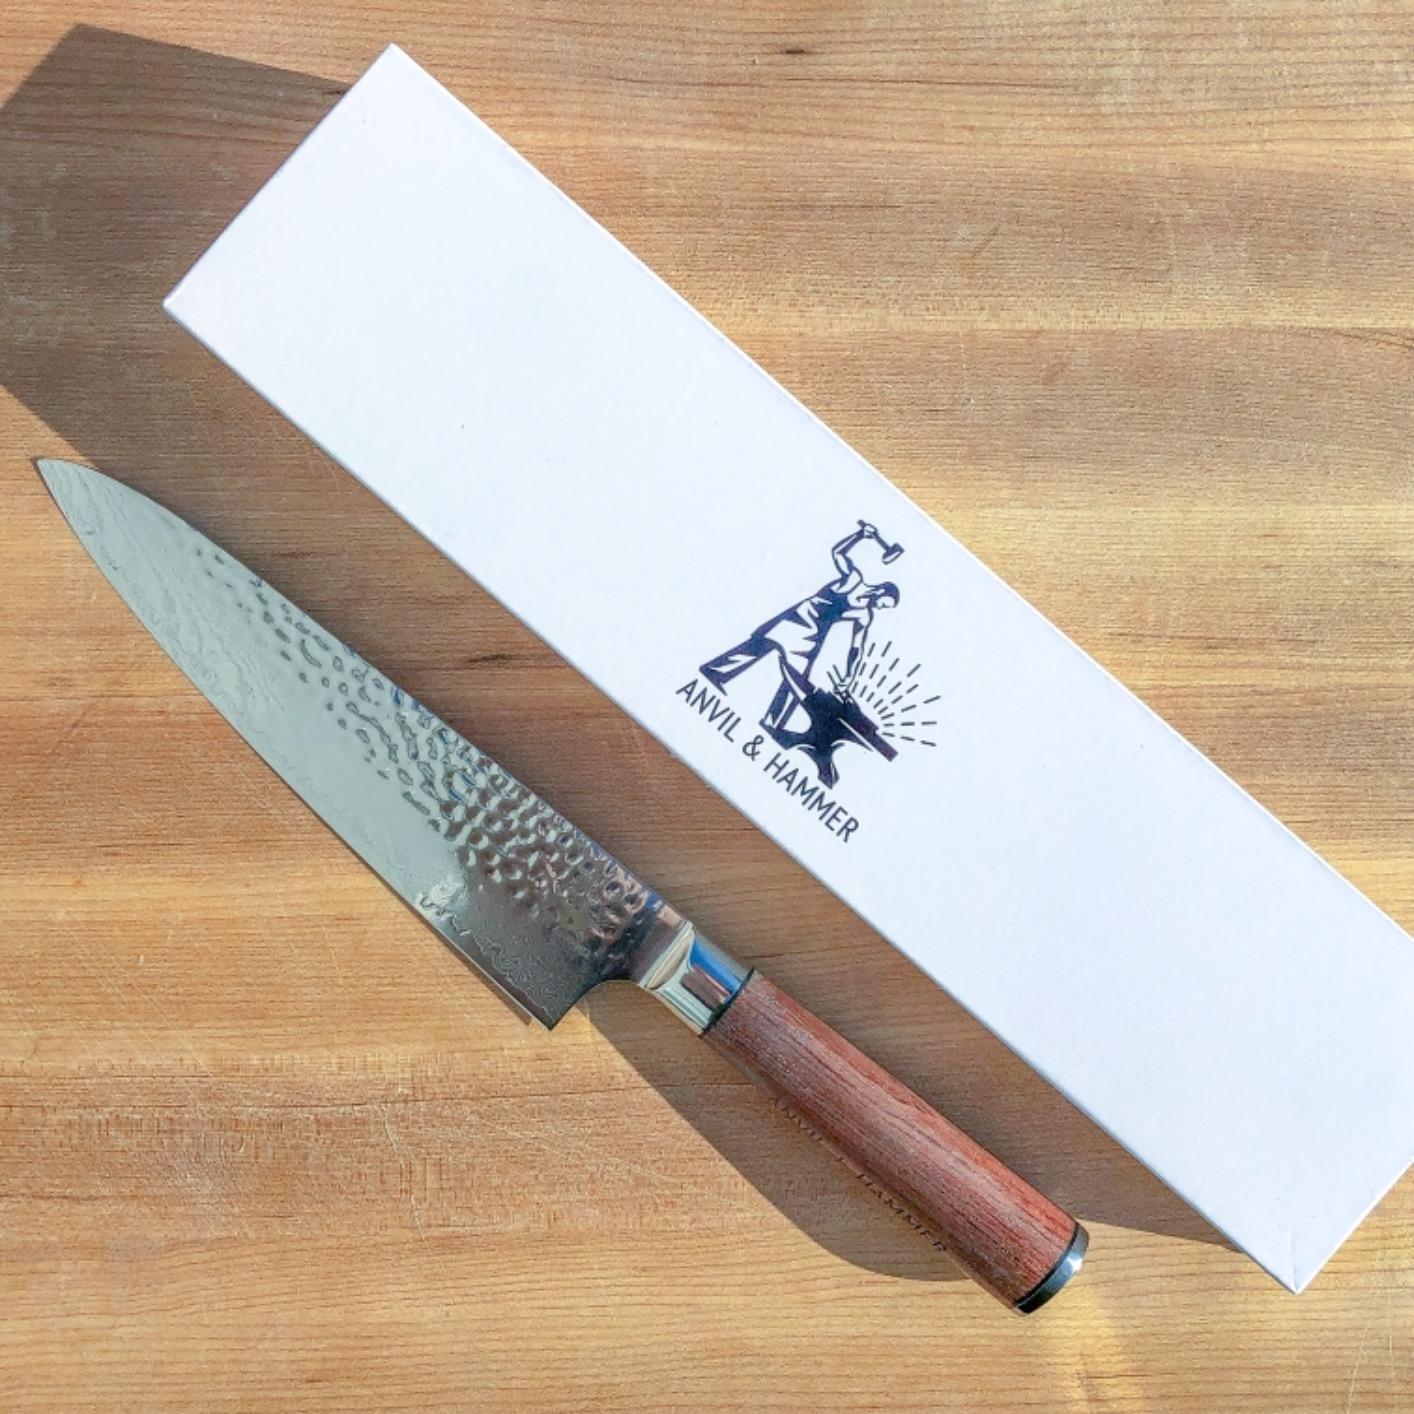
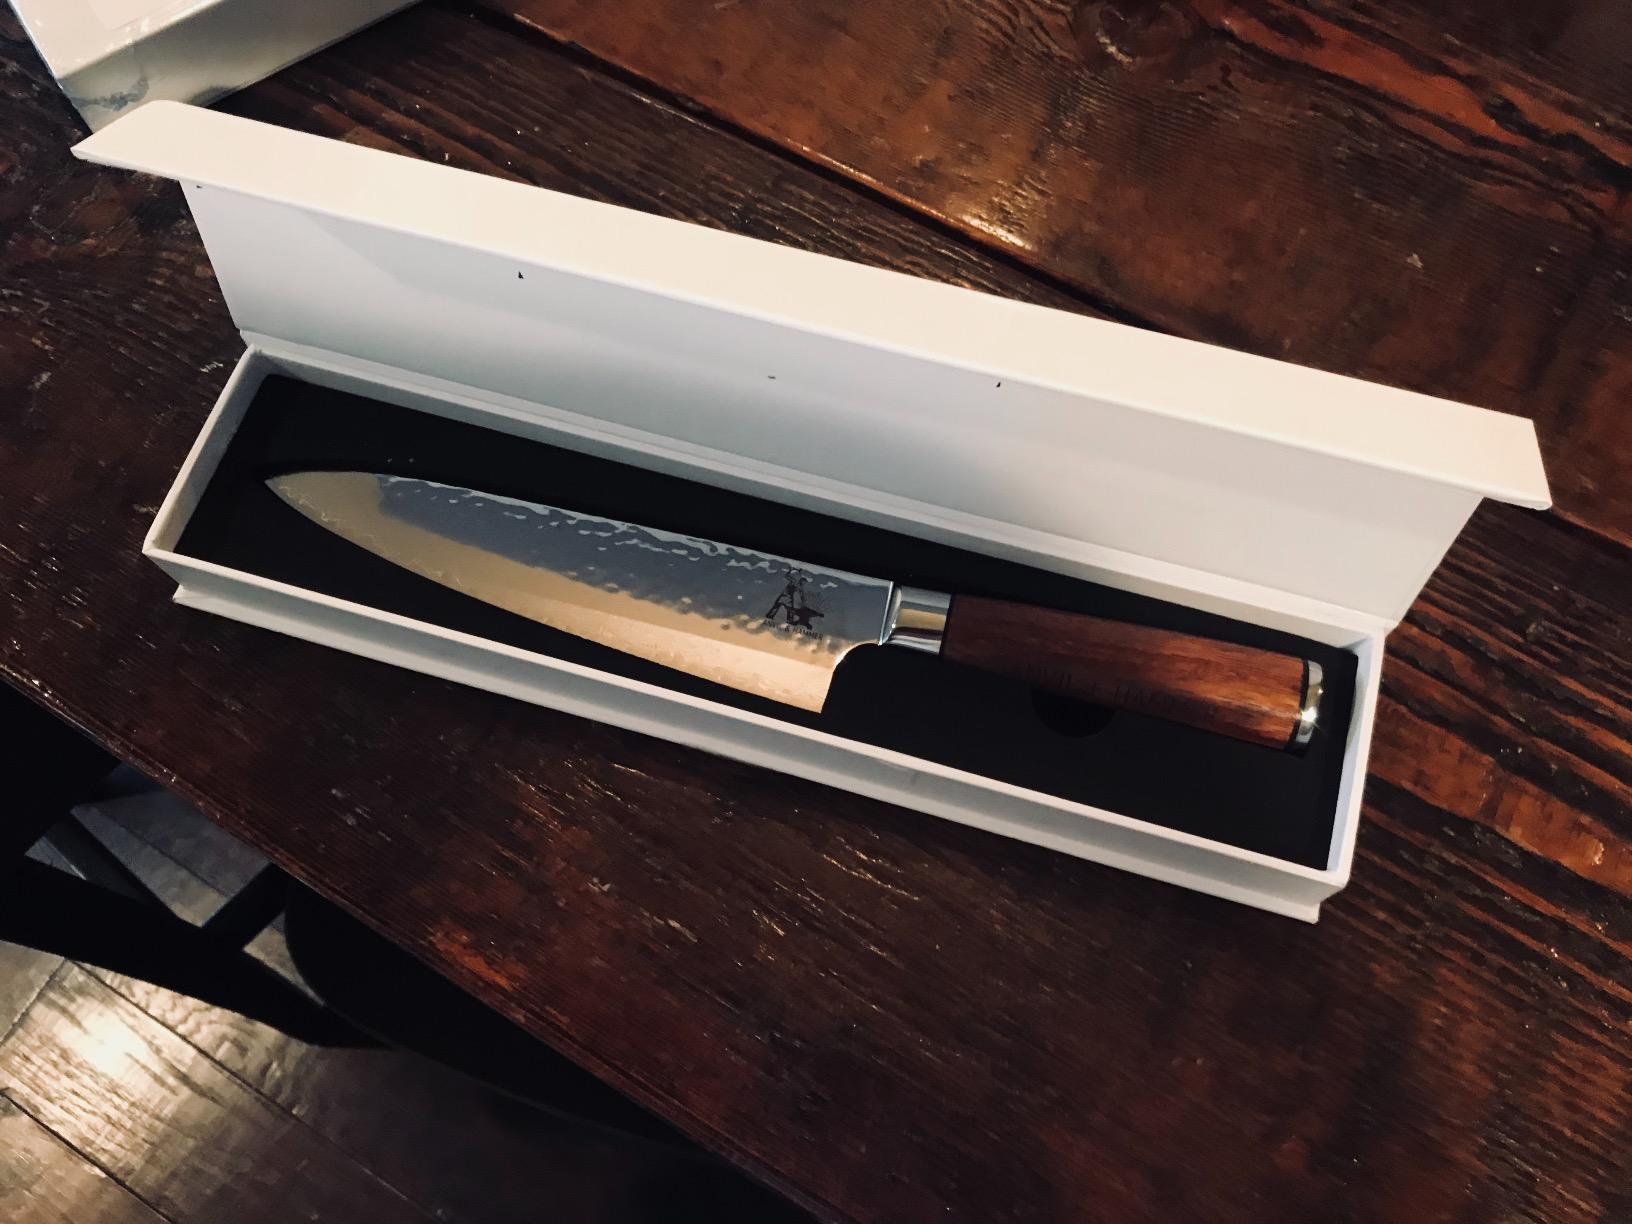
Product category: items_knife
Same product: yes